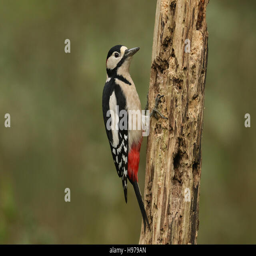
a male great spotted woodpecker perched on an old decaying tree searching for food